Ottakringer

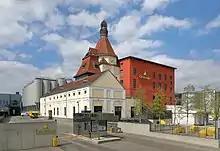
The Ottakringer brewery site in Vienna

Ottakringer is the last large brewery remaining in Vienna, Austria, and is located in Ottakring, the 16th district of Vienna.